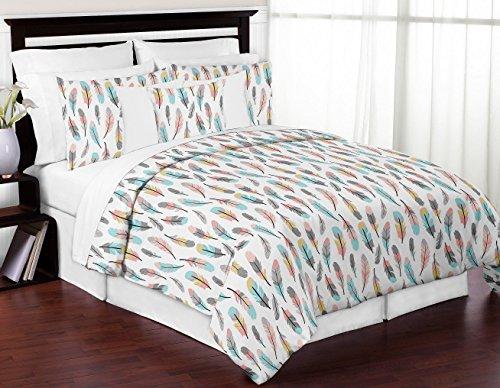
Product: Sweet Jojo Designs 3-Piece Feather Girls Full/Queen Bedding Childrens Teen Bedding Set
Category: Home & Kitchen | Bedding | Kids' Bedding | Comforters & Sets | Comforter Sets
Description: This set uses a multicolored feather print fabric.
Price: $103.04
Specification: ProductDimensions:86x86x1.5inches|ItemWeight:4pounds|ShippingWeight:4pounds(Viewshippingratesandpolicies)|Department:baby-boys|Manufacturer:JojoDesigns,LLC|ASIN:B07768YLM5|Itemmodelnumber:B01N4UBO9D